Iinari! Aibure-shon

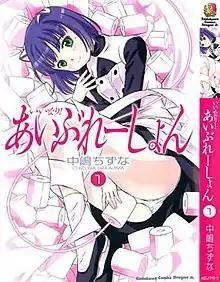
Cover from the first volume of the series

is a manga consisting of four volumes. It was authored by Chizuna Nakajima and serialized in the "shōnen" manga magazine "Monthly Dragon Age", published by Fujimi Shobo. The story centers around an "omorashi" character, that is, a character who tends to wet herself in public.